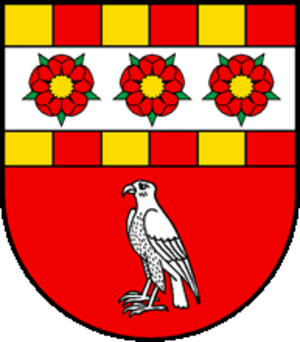
Cugy est une localité et une commune suisse du canton de Fribourg, située dans le district de la Broye.